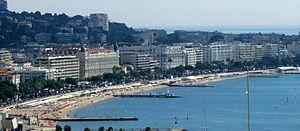
Vue de la Croisette et de ses palaces à partir de la tour de la Castre, Cannes, FRANCE